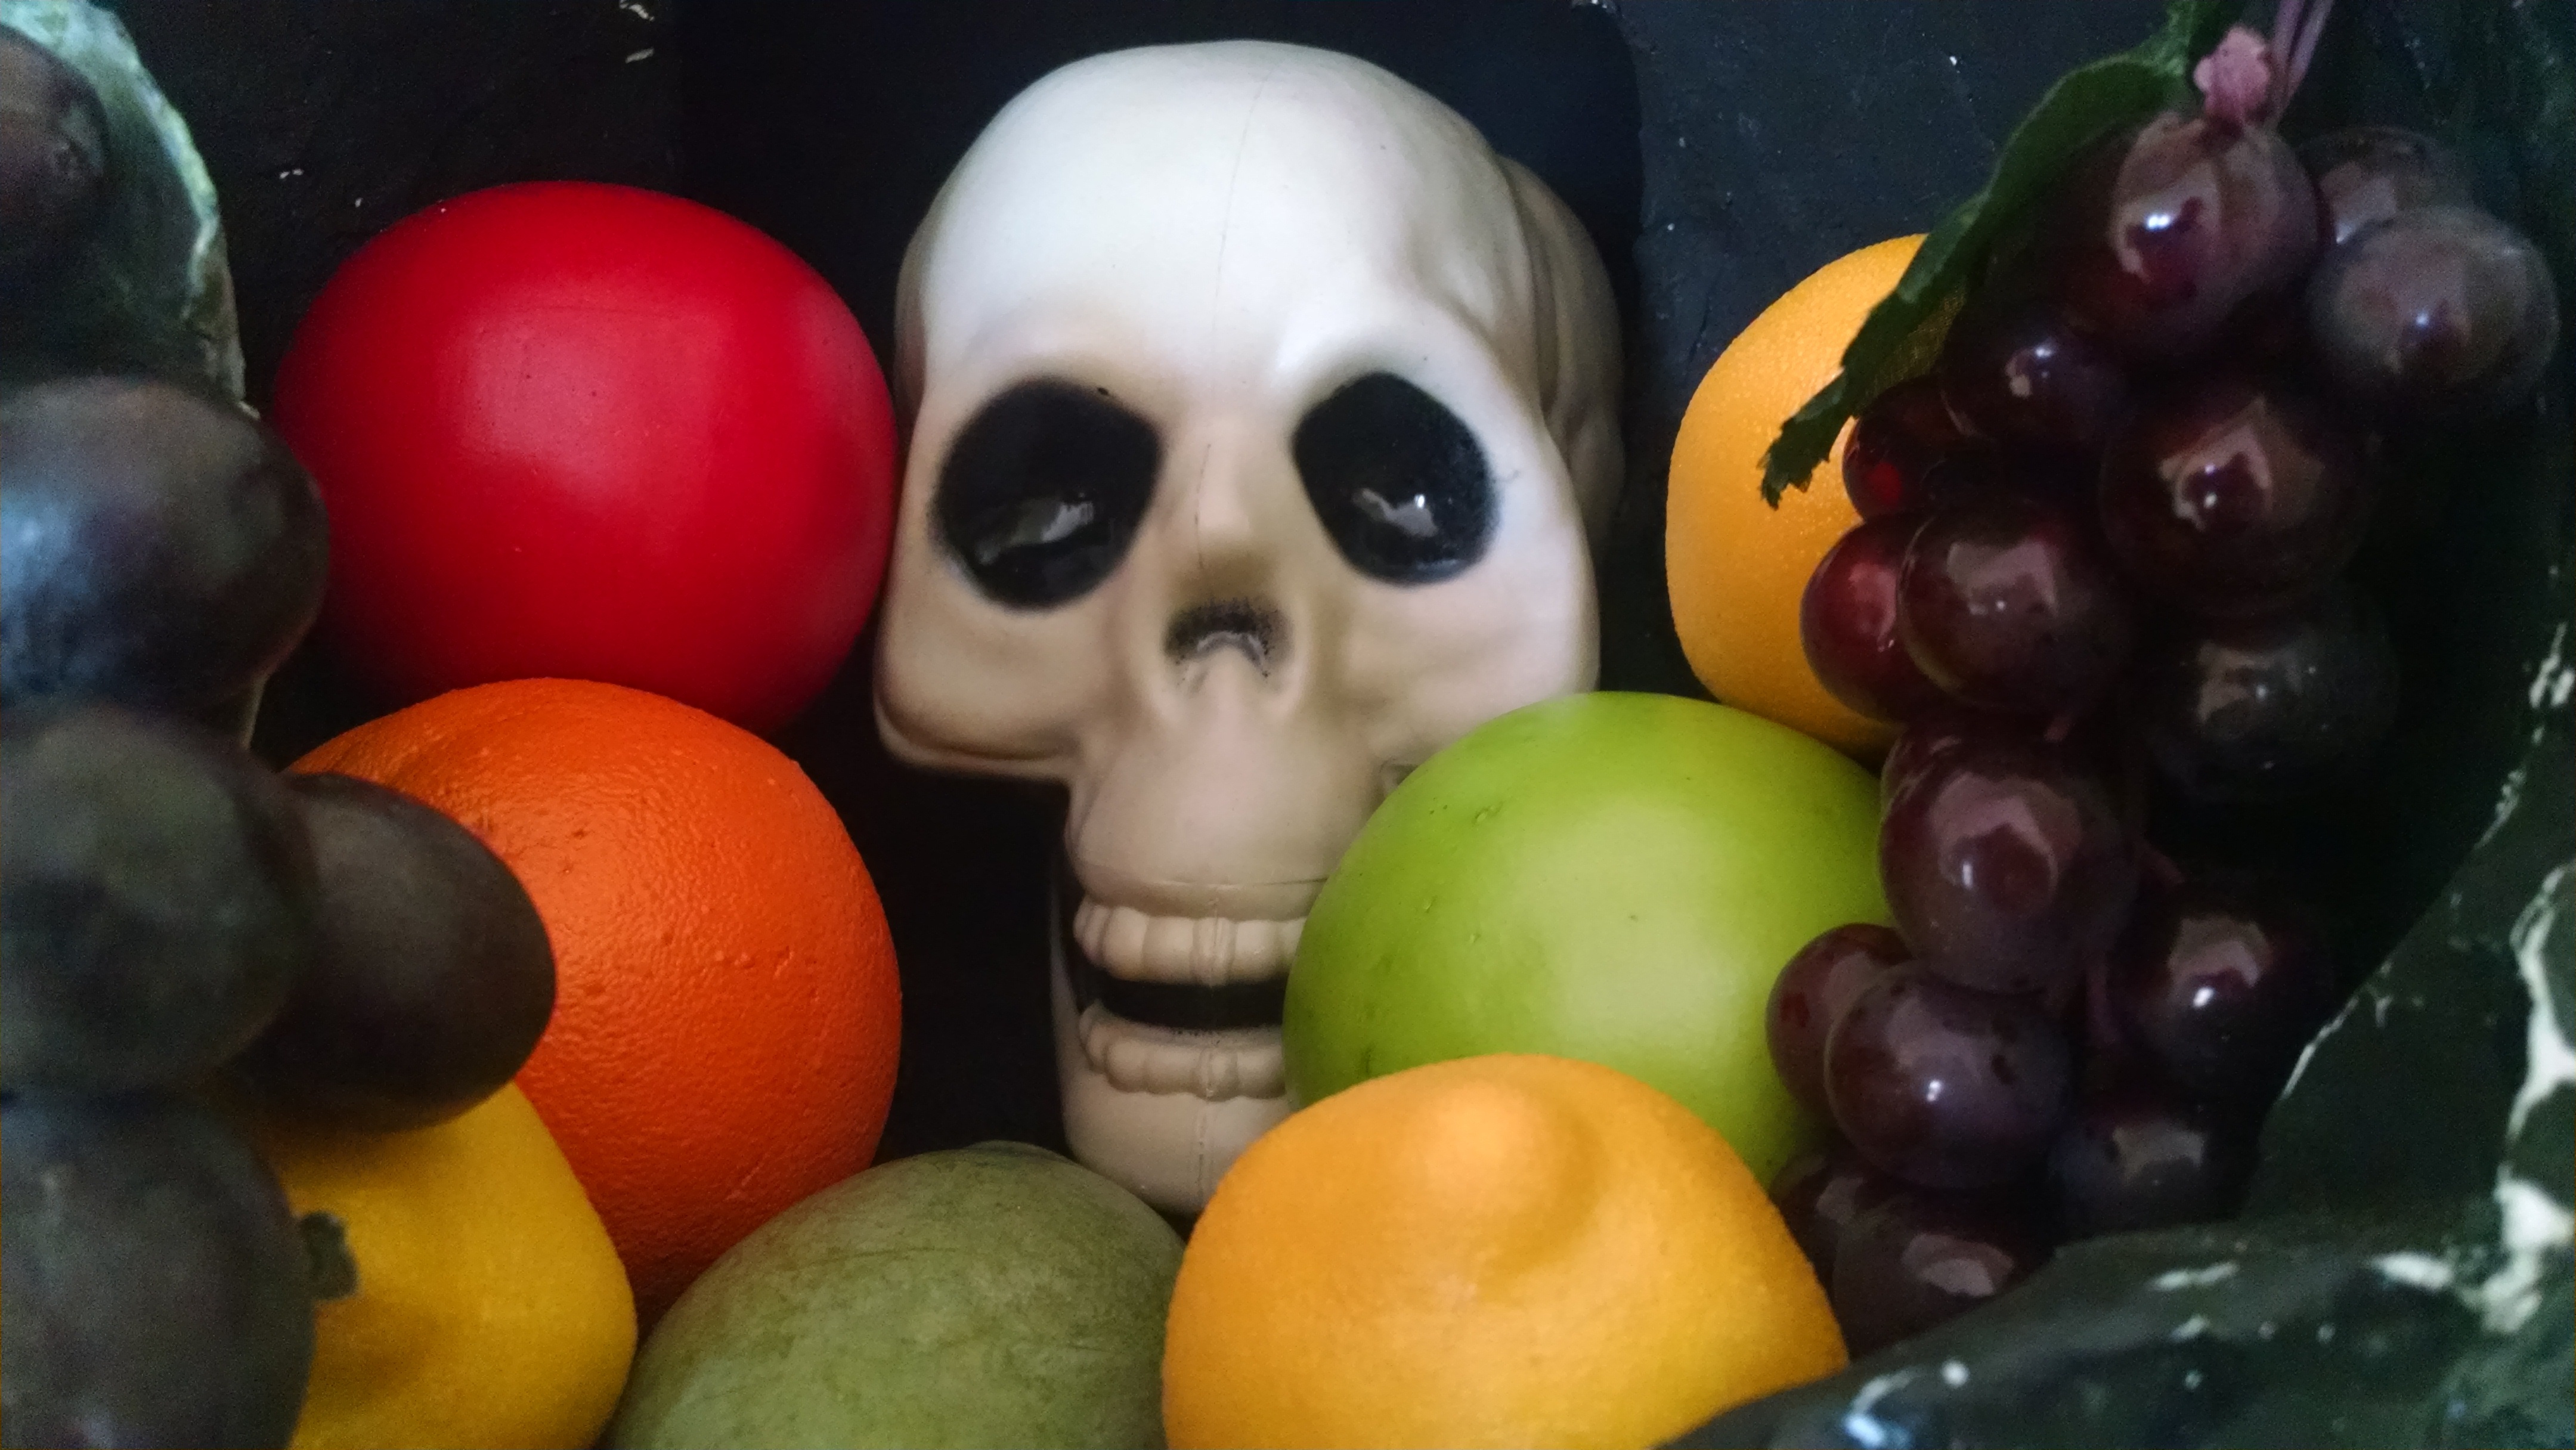
apple, plant, fruit, sweet, orange, dish, meal, food, symbol, produce, halloween, colorful, death, healthy, skull, lemon, bone, painting, sugar, symbolism, grapes, funny, weird, artificial, skeleton, unique, whimsical, flowering plant, memento mori, artificial fruit, fake fruit, land plant